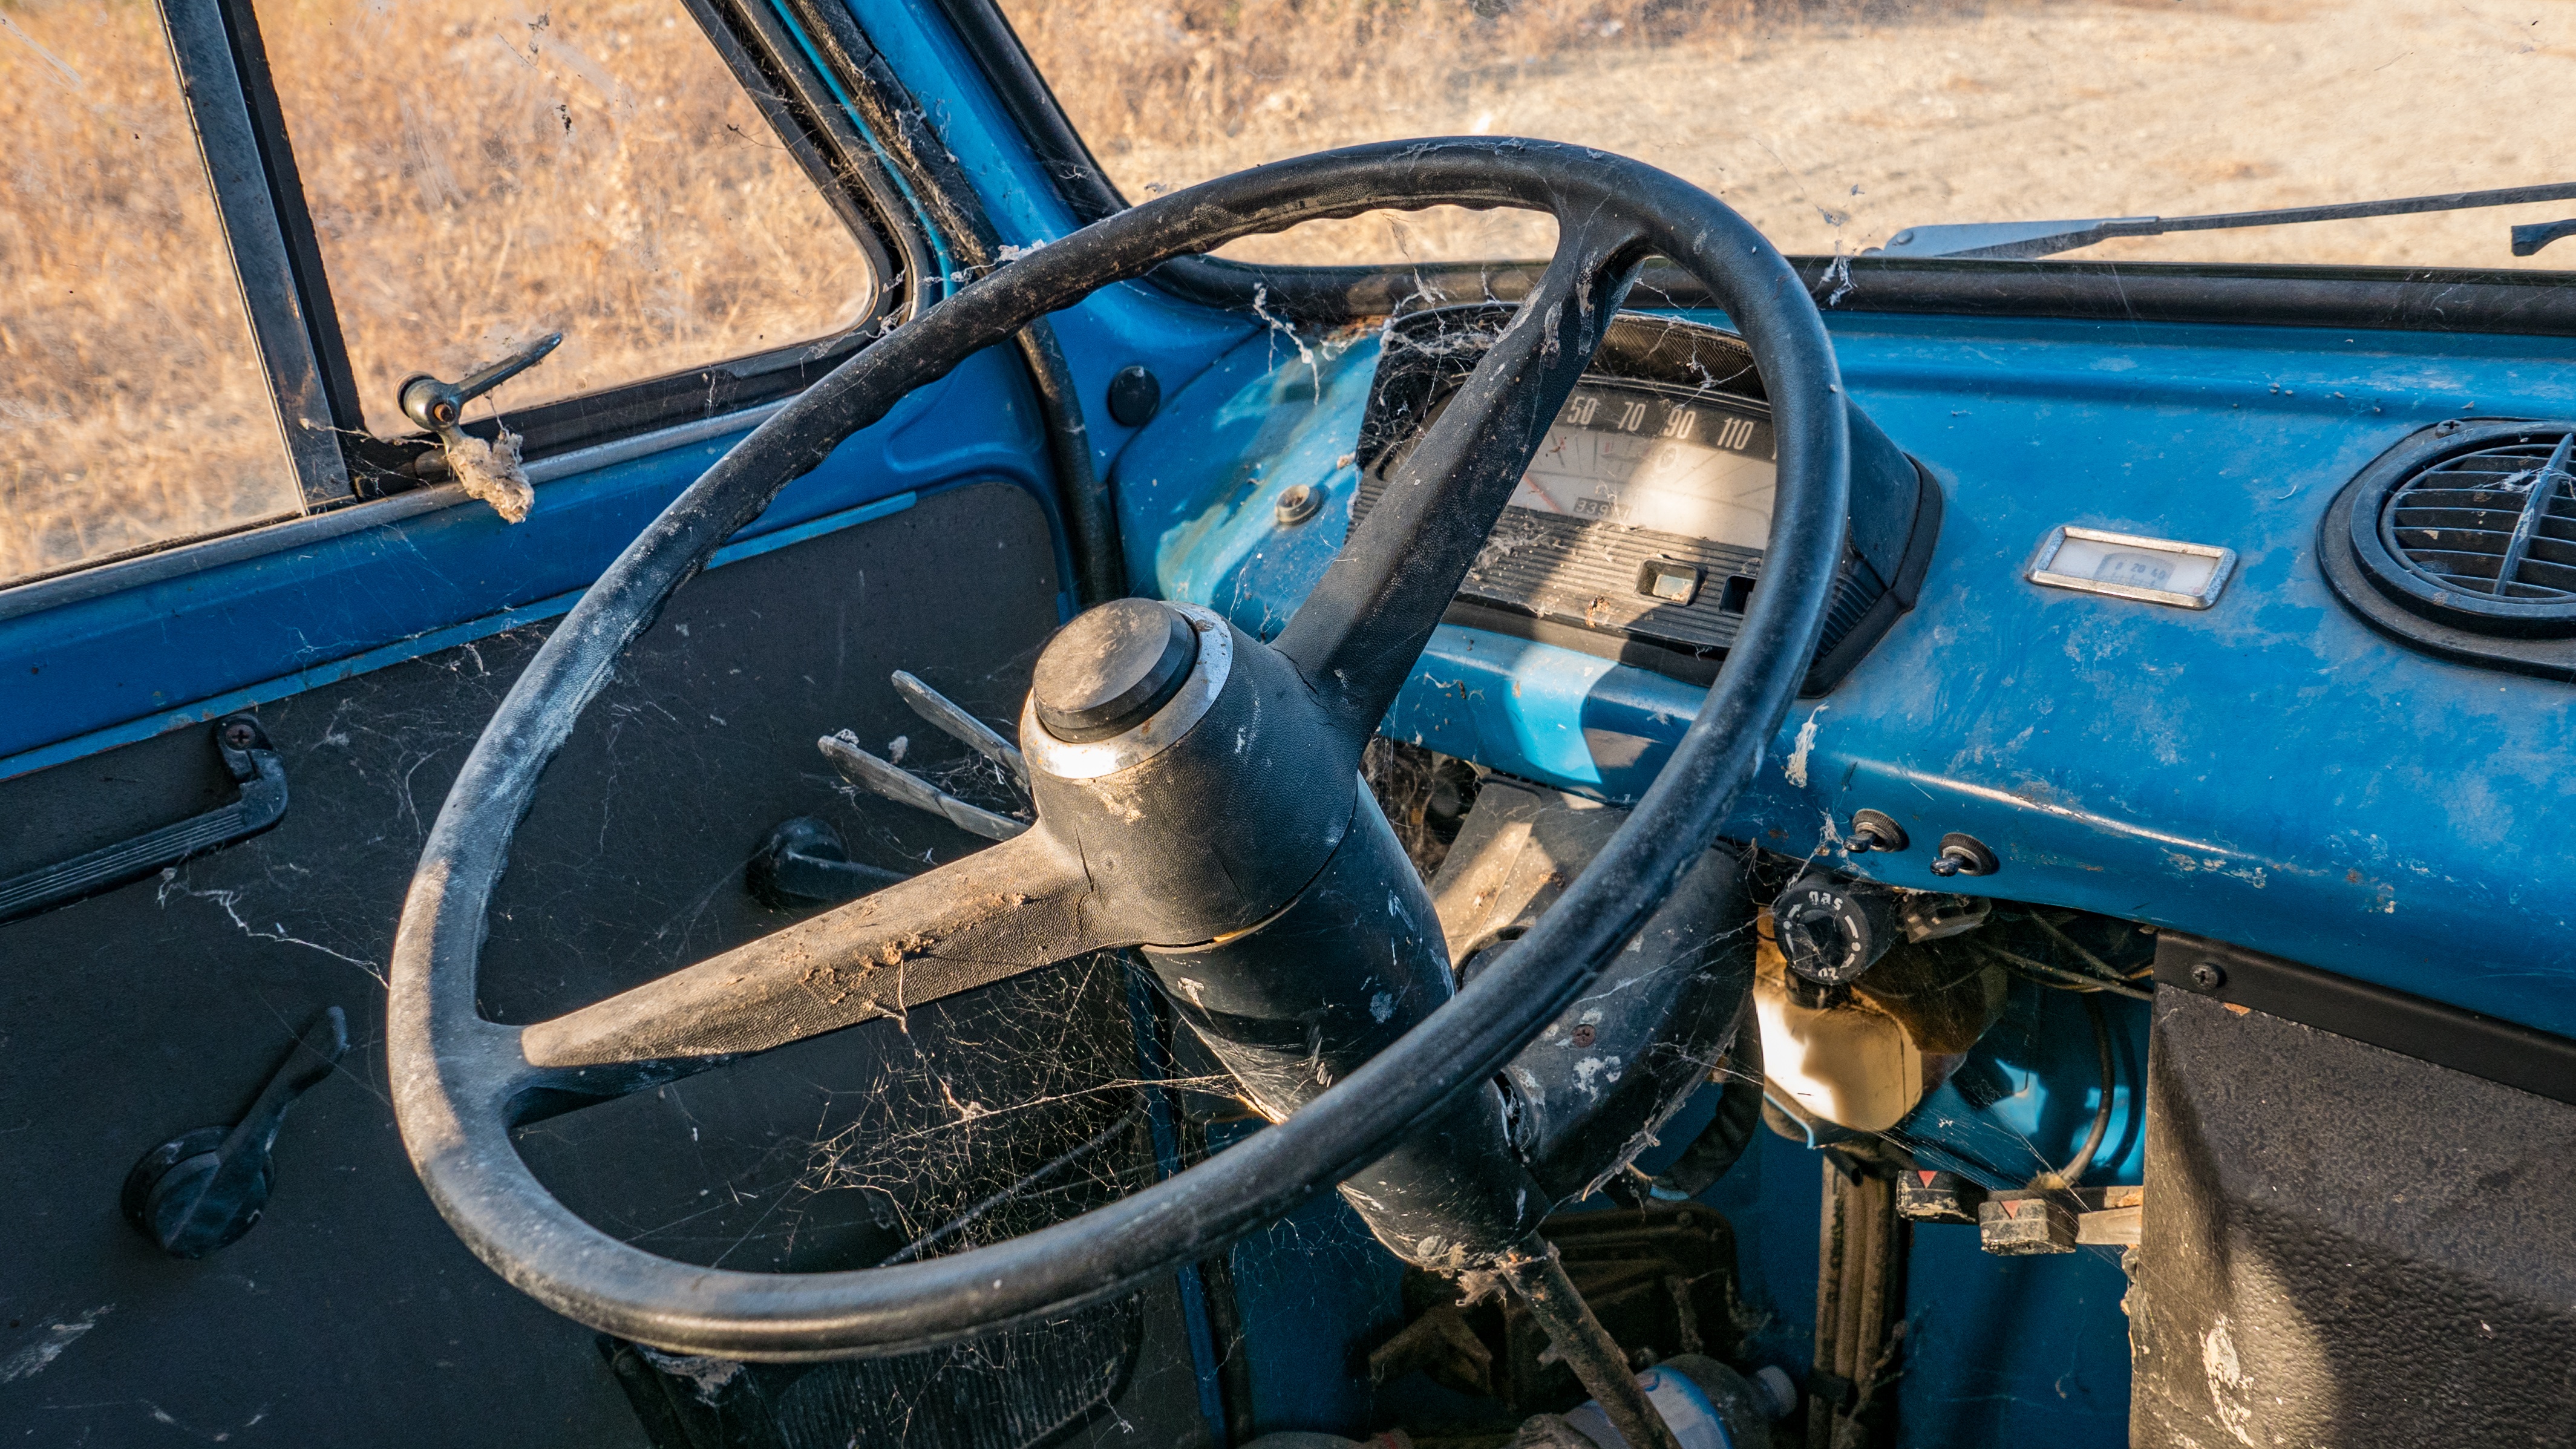
car, tractor, wheel, vehicle, motor vehicle, vintage car, engine, antique car, city car, off road vehicle, land vehicle, automobile make, automotive exterior, light commercial vehicle, family car